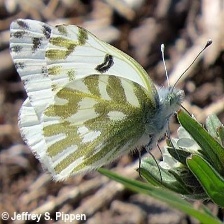
Species: BECKERS WHITE
Butterfly family (ImageNet category): cabbage_butterfly